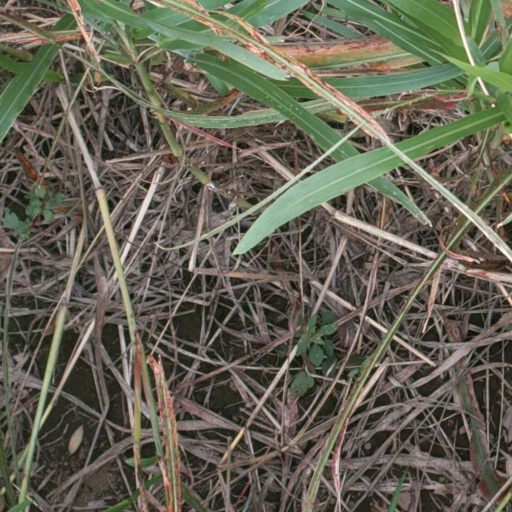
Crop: sorghum